Carnation Revolution

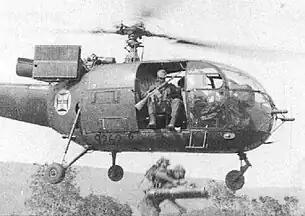
PoAF helicopter in Africa

Independence movements began in the African colonies of Portuguese Mozambique, Portuguese Congo, Portuguese Angola, and Portuguese Guinea. The Salazar and Caetano regimes responded with diverting more and more of Portugal's budget to colonial administration and military expenditure, and the country became increasingly isolated from the rest of the world, facing increasing internal dissent, arms embargoes and other international sanctions.